House of Sweerts

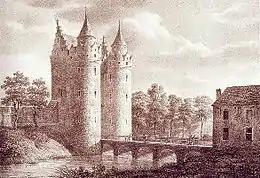
The Flanders Gate,

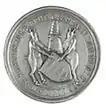
Sweerts crest : a high cap, cut like the shield; Supports: two satyrs.

The House of Sweerts or Sweerts Lineage (French: "Lignage Sweerts") is one of the Seven Noble Houses of Brussels, along with Sleeus, Serhuyghs, Steenweeghs, Coudenbergh, Serroelofs, and Roodenbeke.